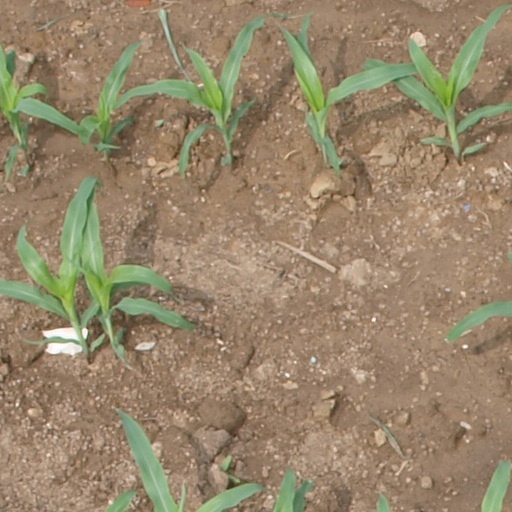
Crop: maize; corn